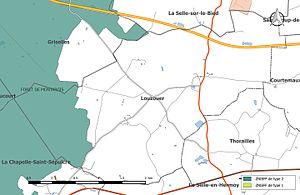
Carte des Zones naturelles d'intérêt écologique faunistique et Floristique (ZNIEFF) de la commune de fr:Louzouer.
Louzouer est une commune française, située dans le département du Loiret en région Centre-Val de Loire.